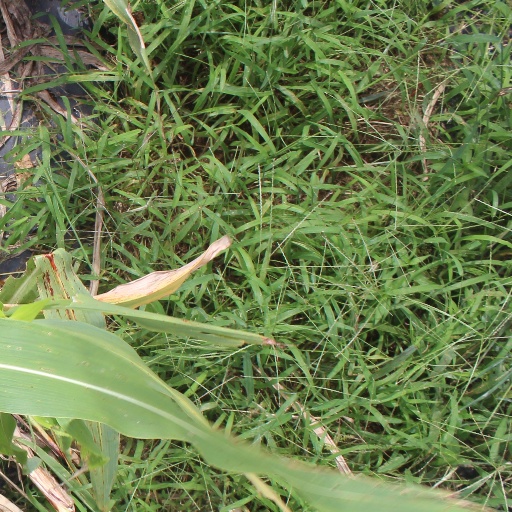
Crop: sorghum